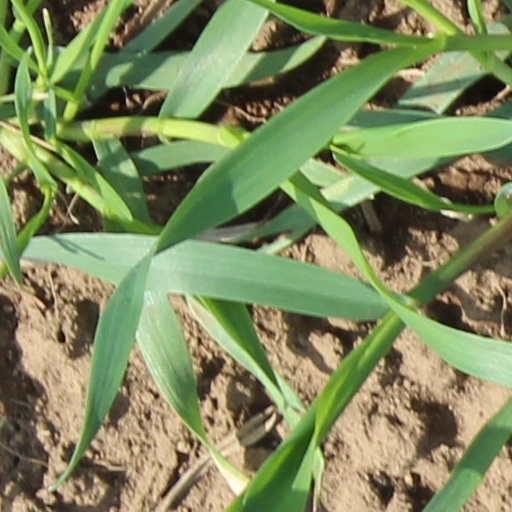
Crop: wheat